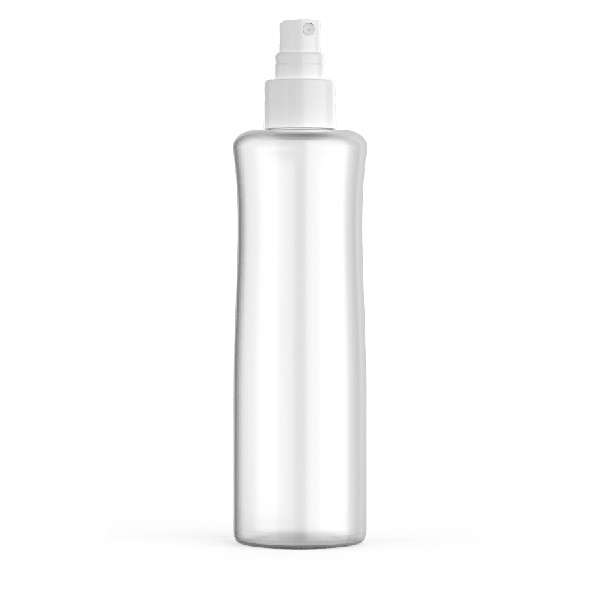
Makr7 Invert (역립미스트펌프)
Brand: Sample price
Category: Home & Garden > Household Appliance Accessories > Laundry Appliance Accessories > Garment Steamer Accessories > Garment Steamer Carts